CrossFit

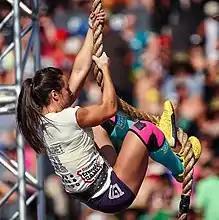
Rope climb at the 2014 Games with Camille Leblanc-Bazinet

The workout in CrossFit is referred to as WOD for "Workout of the Day". Every WOD may be a mix of movements from one or more of the three different modalities: monostructural/metabolic conditioning ("metcon"), weightlifting, and gymnastics. Examples of movements from gymnastics include: pull-up, muscle-up, box-jump, lunge, handstand push-up, and rope-climb; examples from cardio/metcon include: running, cycling, double under, and rowing; and examples from weightlifting include deadlifts, back squat, snatch, clean and jerk, thrusters, dumbbell push press, wall ball, and kettlebell swing. A WOD can have a number of movements, and each movement is typically performed with a certain number of repetitions; for example, a WOD called Fran has two movements: thrusters and pull-ups, and each of these are performed 21 times, followed by further rounds of 15 and 9 repetitions. The duration and content of the WOD is not fixed and varied daily. WODs are often given specific names and some are considered benchmark WODs, for example, "Fran", "Grace", and "Helen" from "The Girls" workouts, A WOD called "Murph" from the "Heroes" workouts has become more widely known and is performed outside of CrossFit.